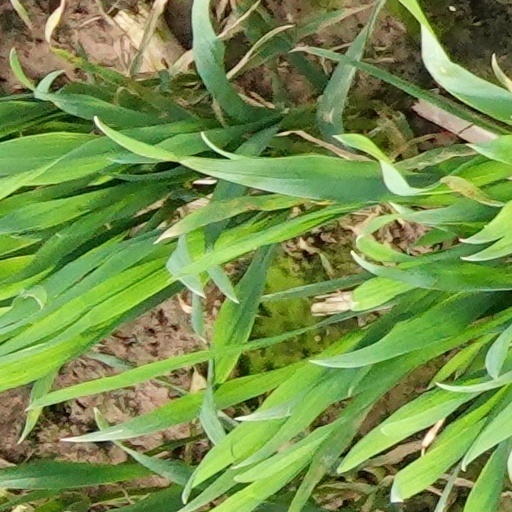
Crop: wheat